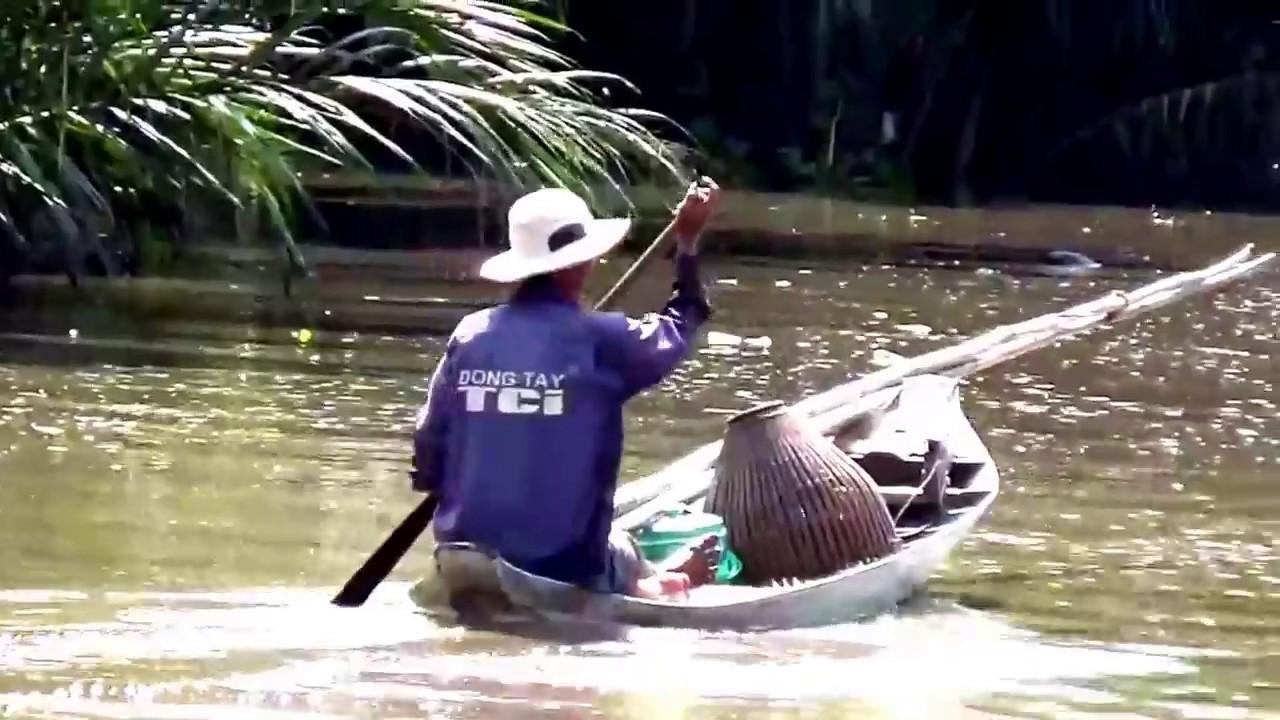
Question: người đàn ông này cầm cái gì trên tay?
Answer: ông ấy cầm cái mái chèo